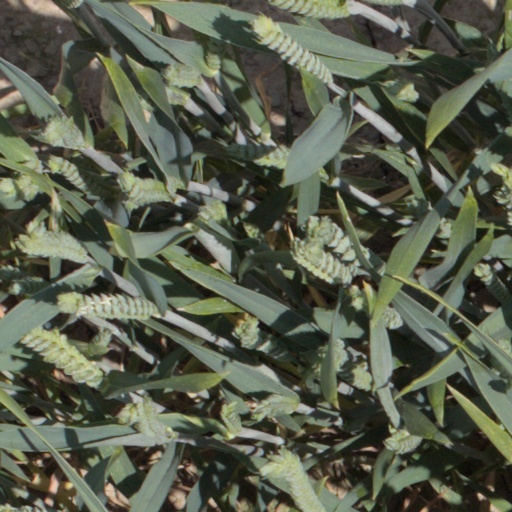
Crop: wheat